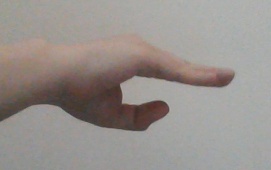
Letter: jeem